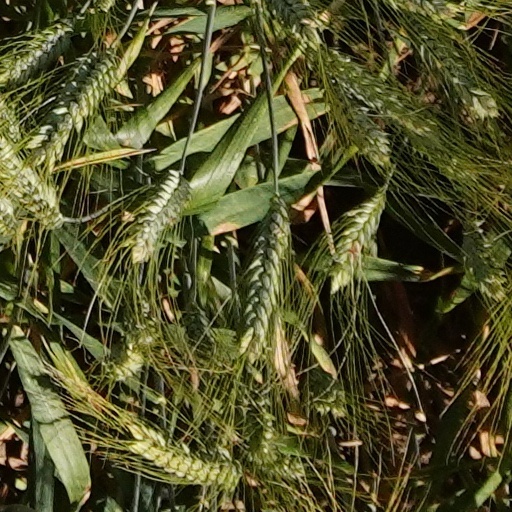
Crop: wheat